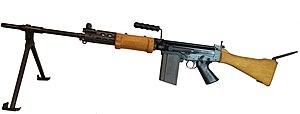
Le fusil d'assaut IMI Romat est la version israélienne du FN FAL.
Le FN FAL est un fusil semi-automatique de calibre 7,62 OTAN de conception belge fabriqué par la FN Herstal.